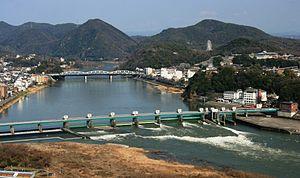
Le fleuve Kiso est un cours d'eau du Japon qui s'écoule dans la région du Chūbu.